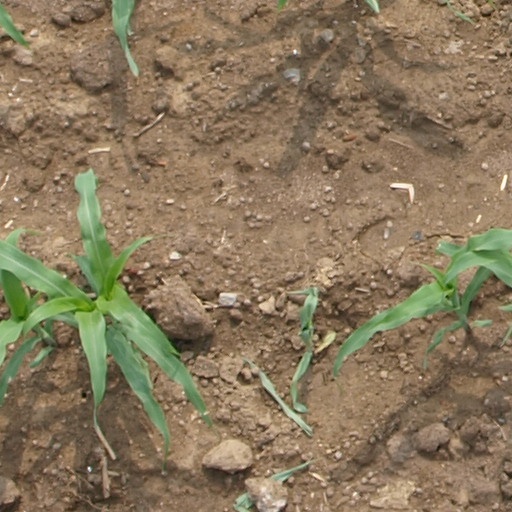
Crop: maize; corn